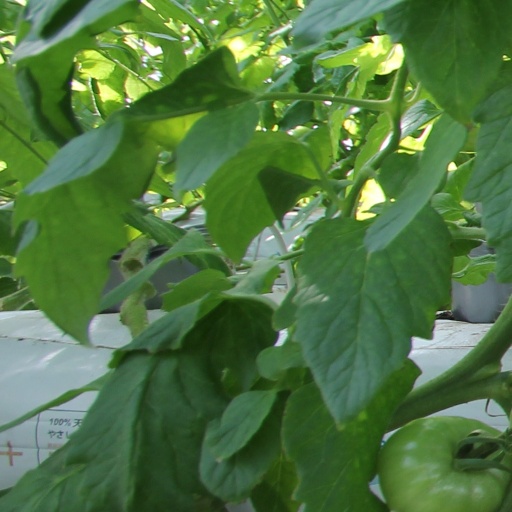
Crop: tomato